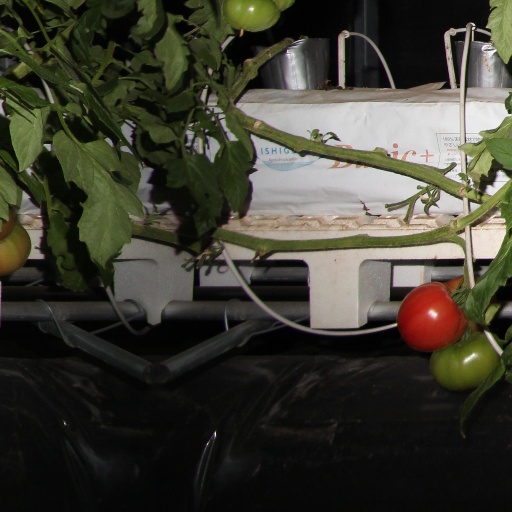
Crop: tomato